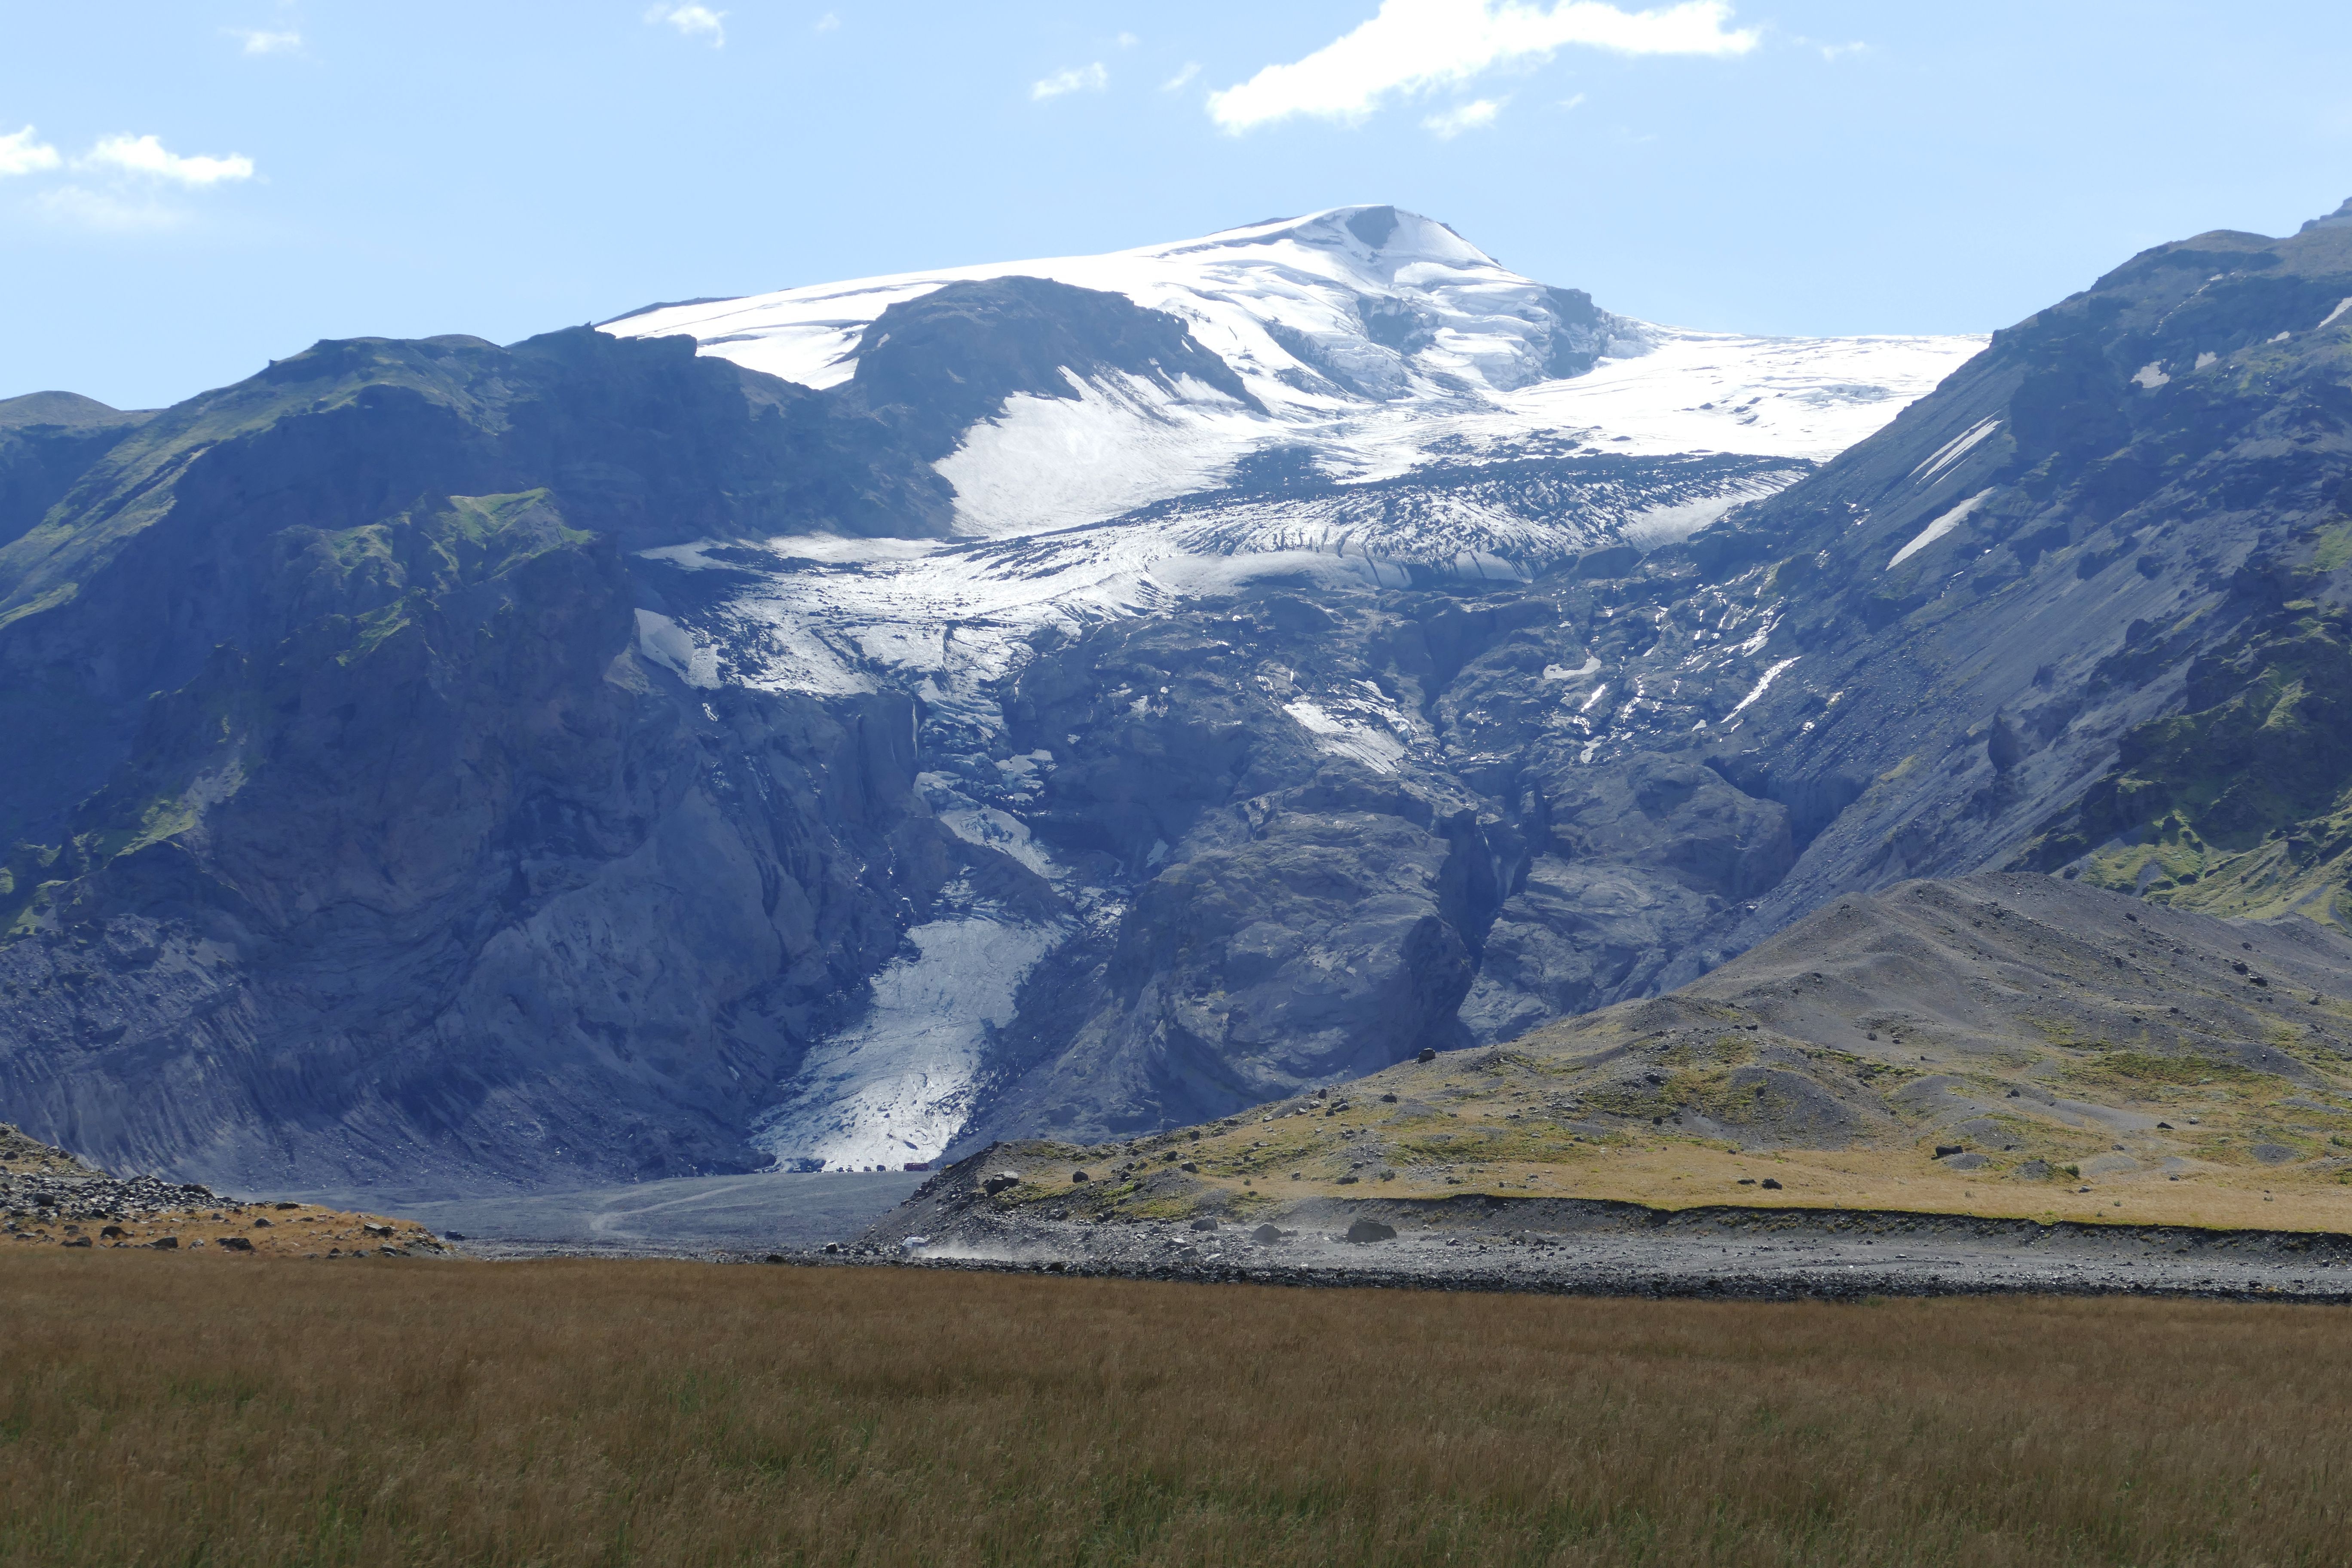
landscape, nature, wilderness, mountain, lake, adventure, river, valley, mountain range, glacier, pebble, volcano, fjord, iceland, highland, ridge, plain, mountains, alps, scree, plateau, fell, loch, moraine, eyjafjallajokull, landform, mountain pass, volcanism, thor mark, geographical feature, mountainous landforms, glacial landform